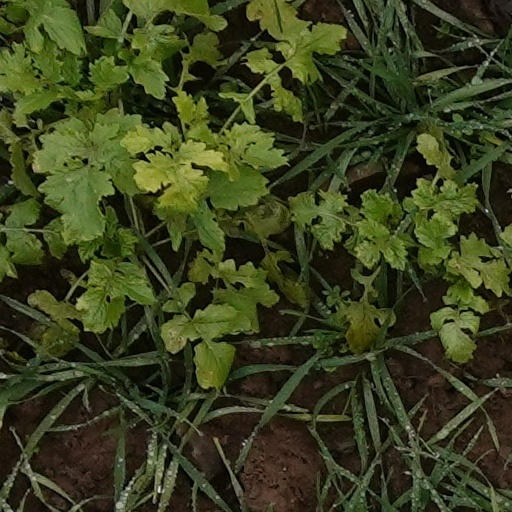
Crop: wheat